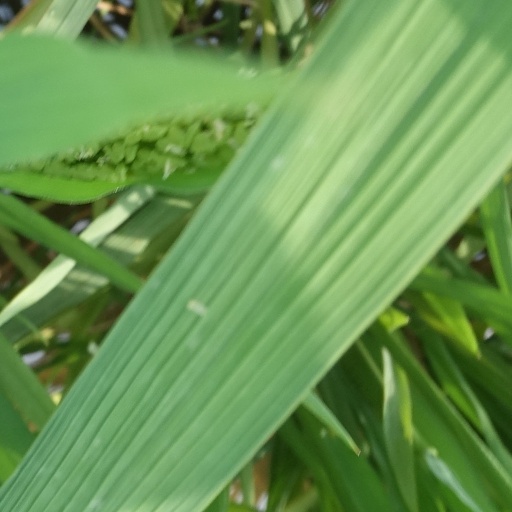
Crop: rice